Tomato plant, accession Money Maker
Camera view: bottom (45 deg); turntable rotation: 300 degrees
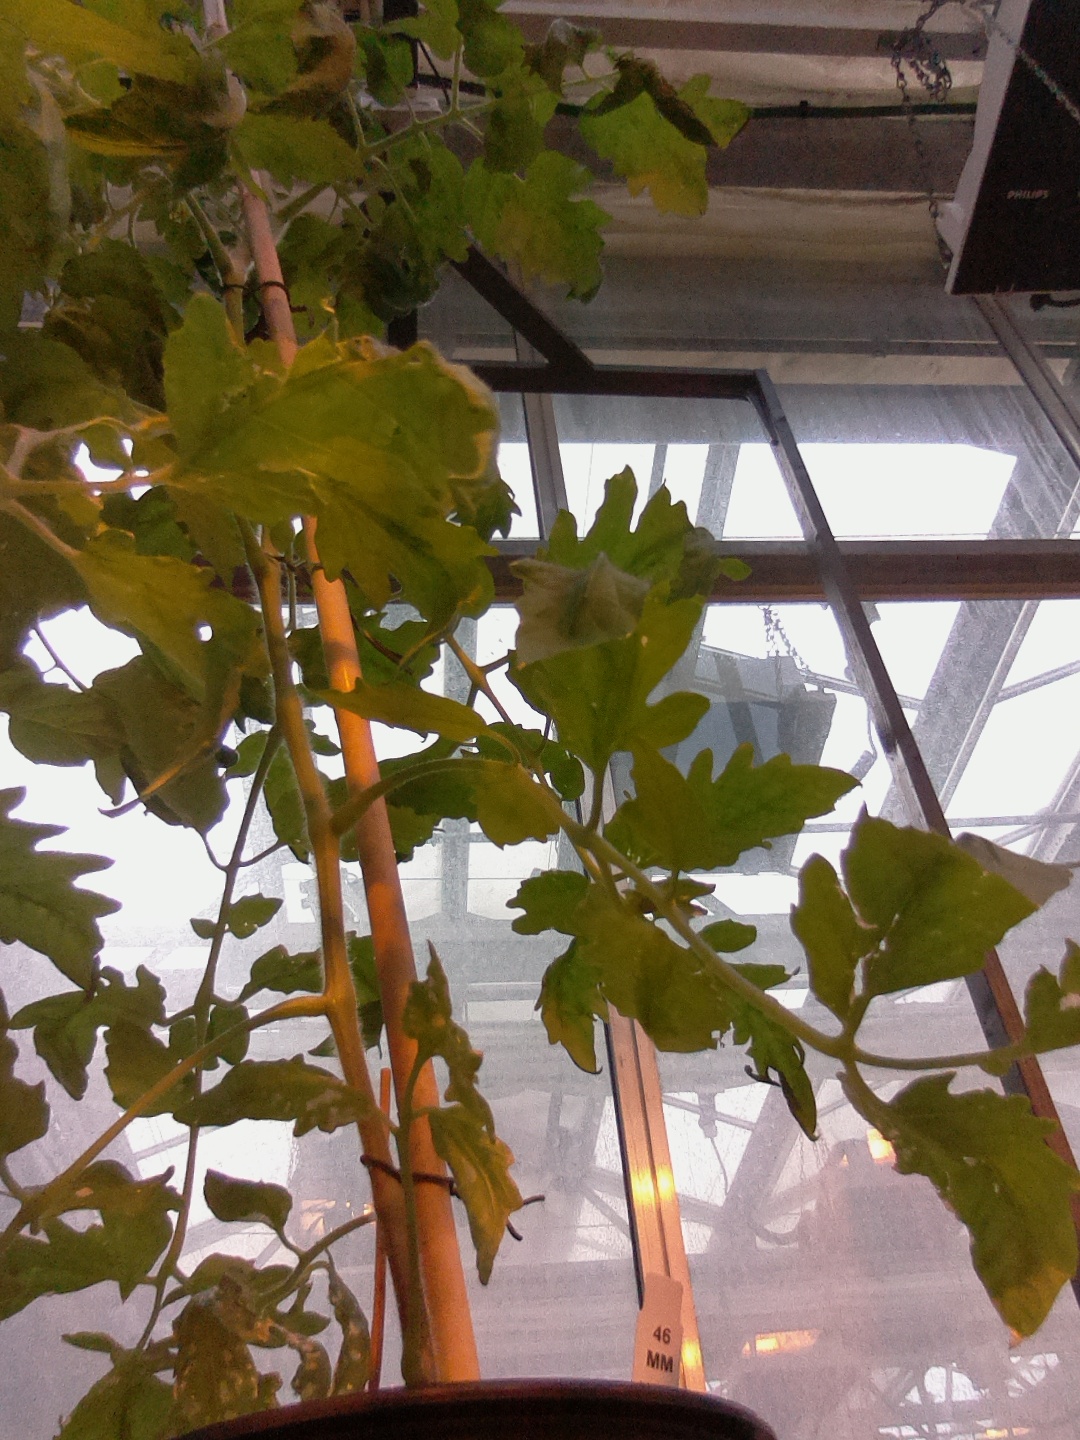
BBCH growth stage 61: 10%-20% of flowers open